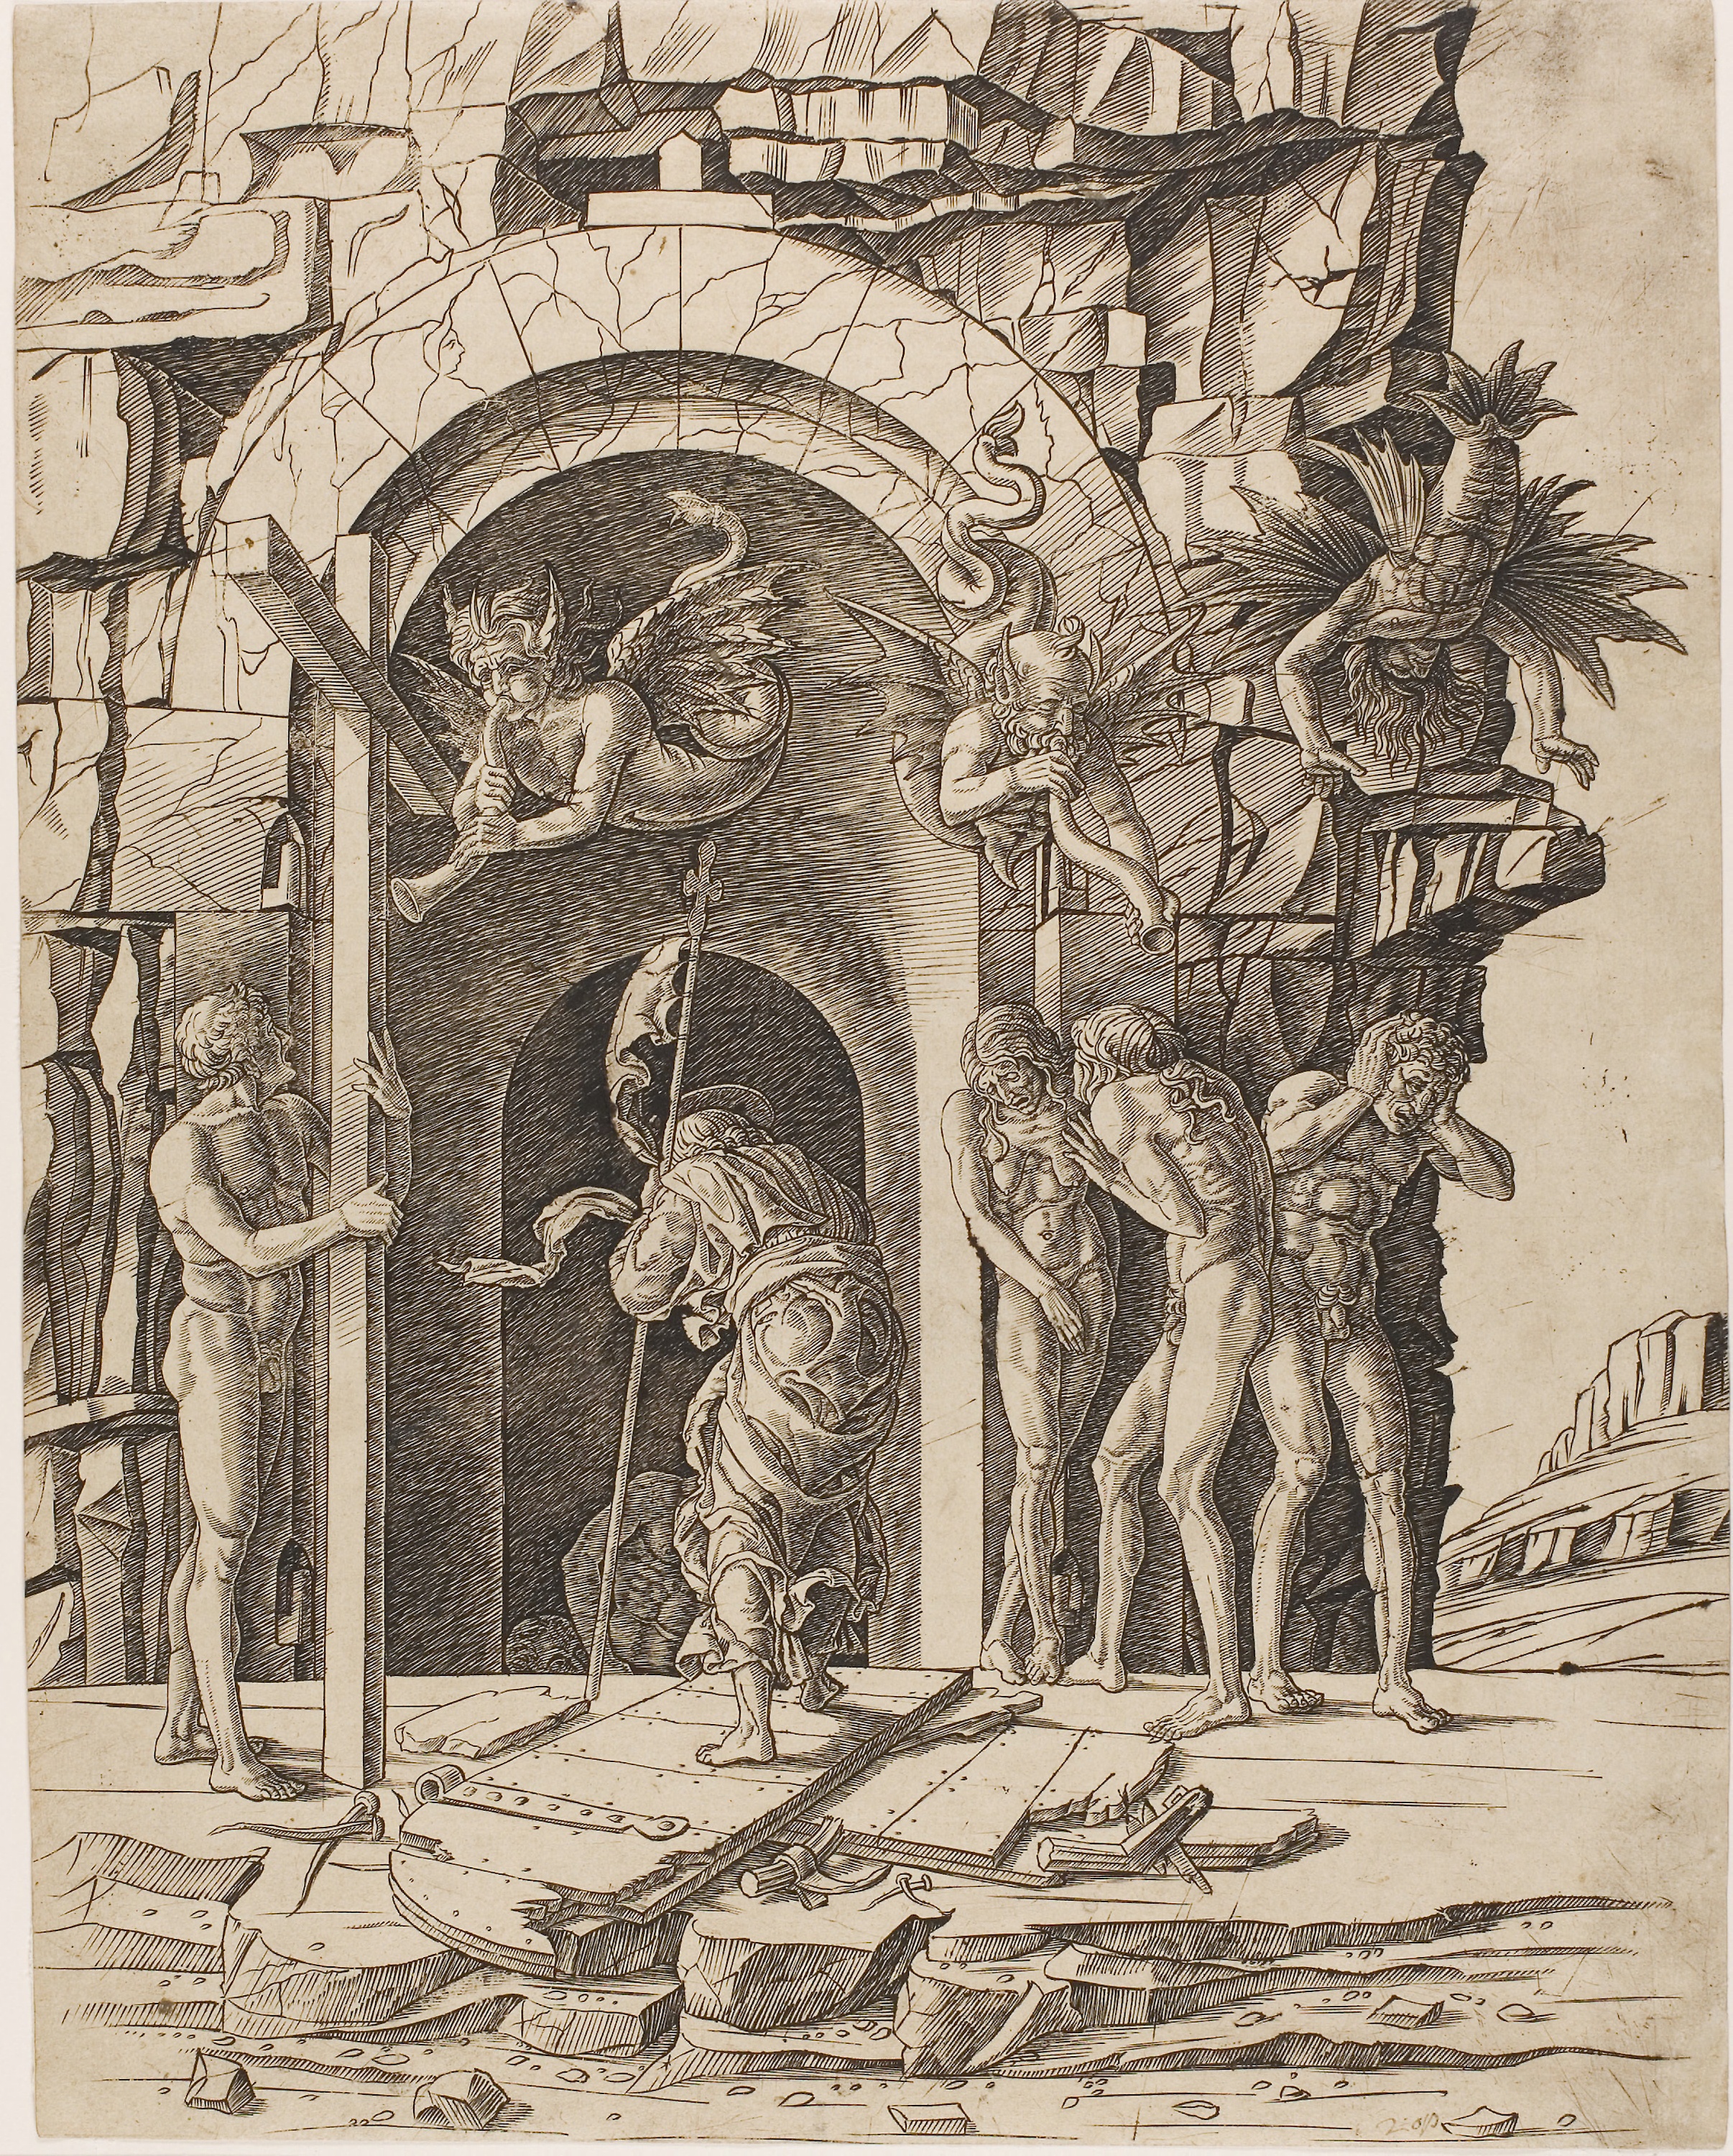
arch, art, history, tree, black and white, middle ages, ancient history, illustration, visual arts